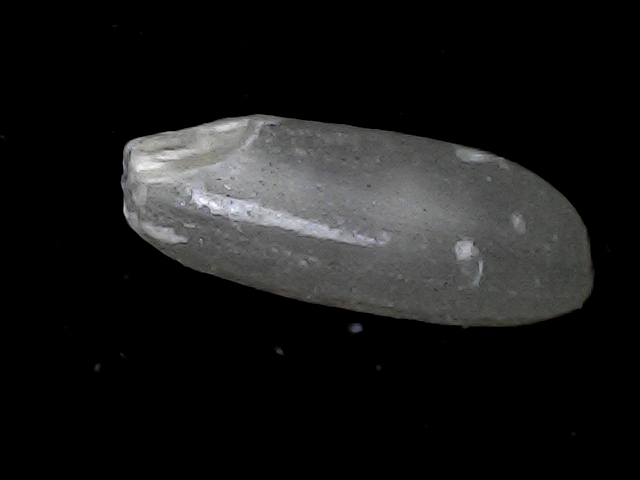
Rice variety: BD93